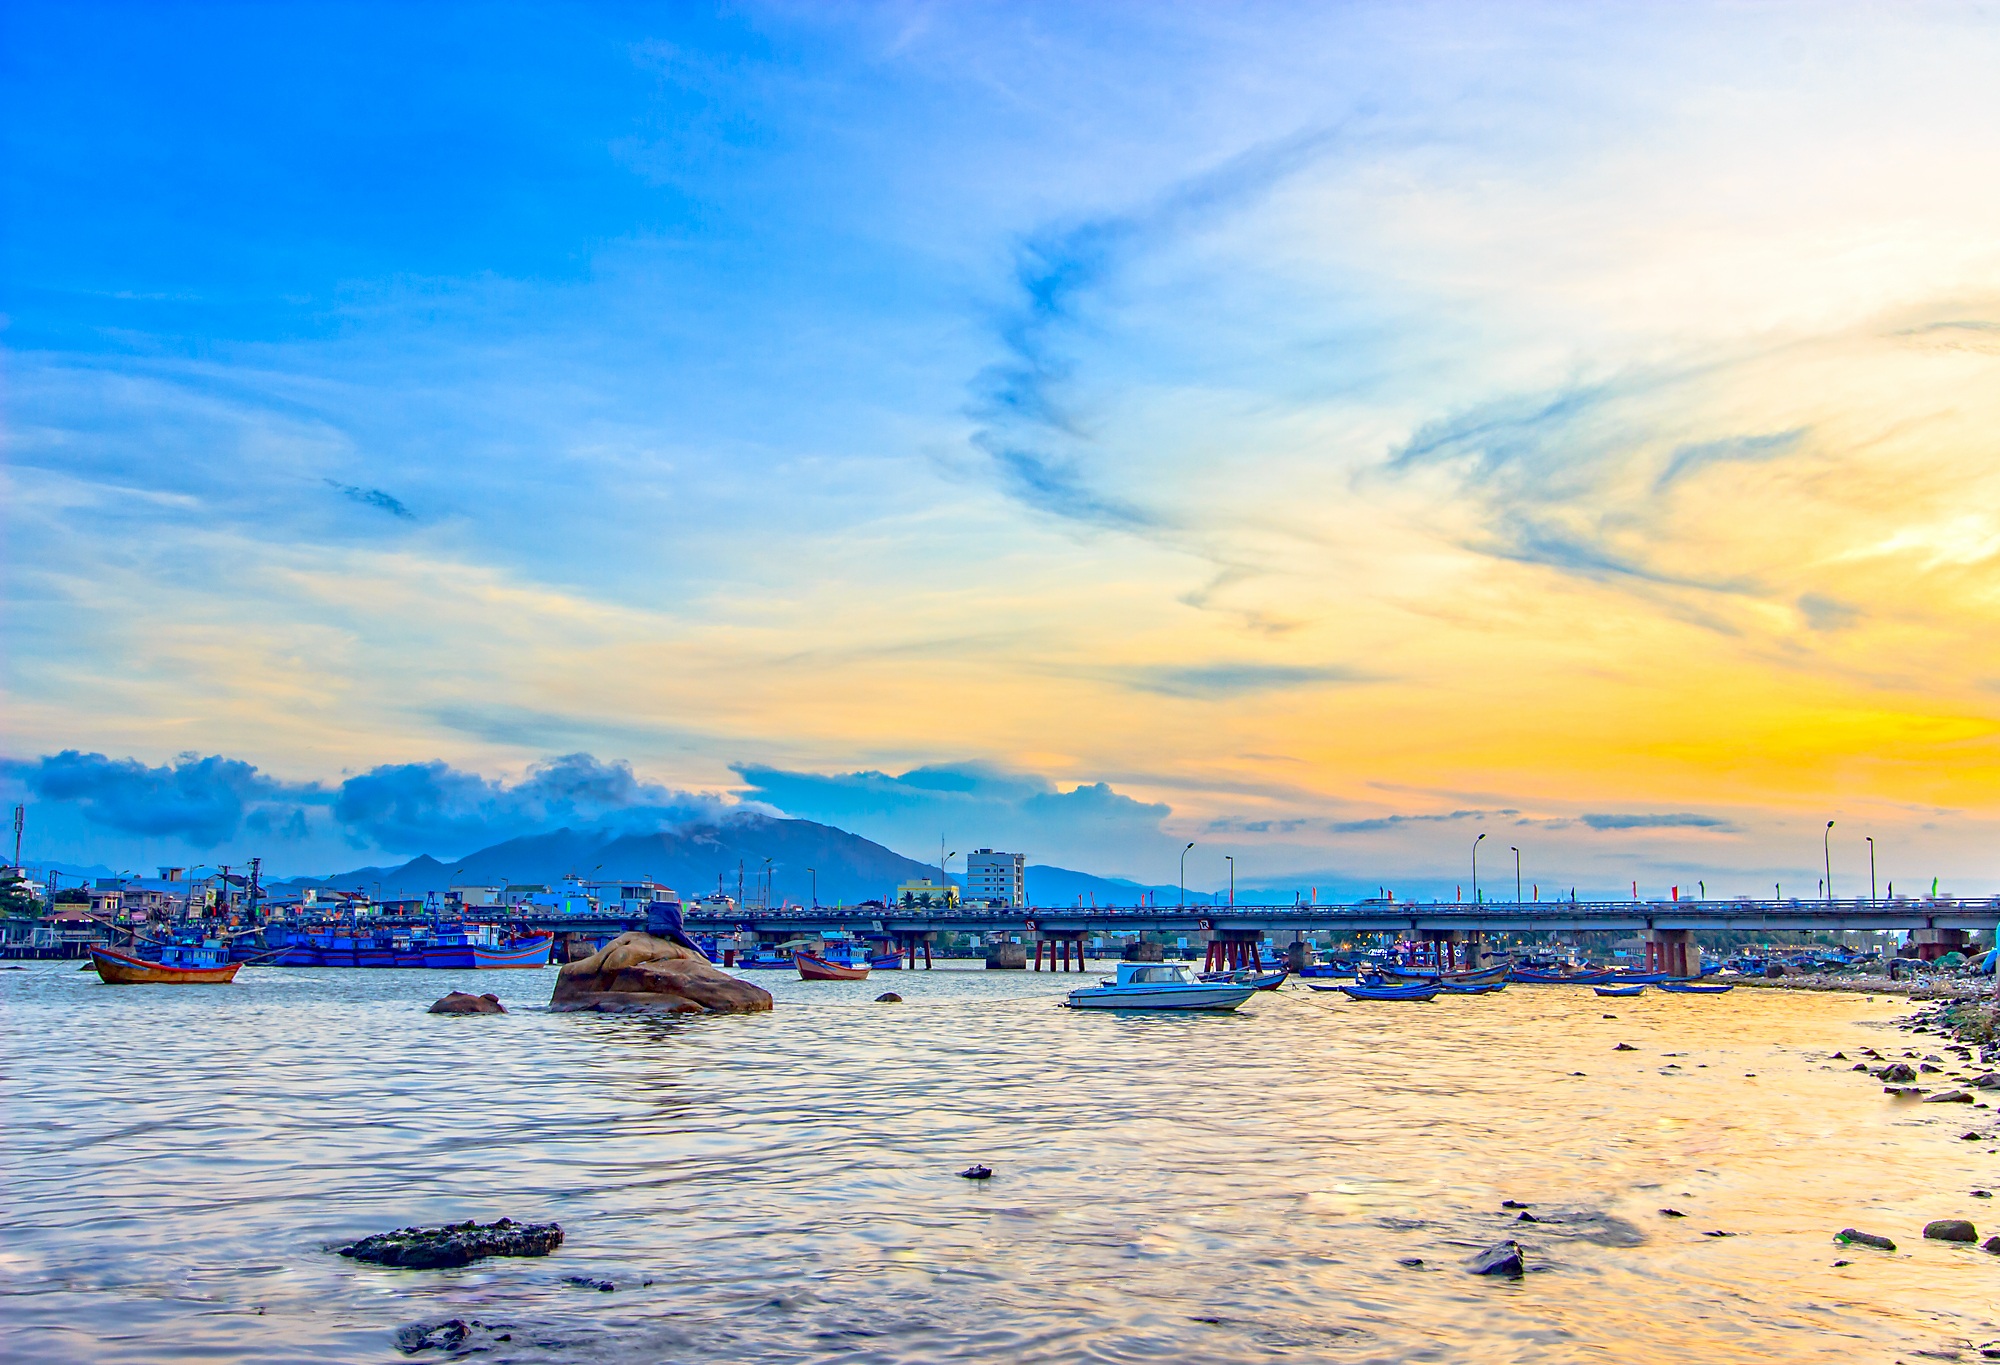
beach, sea, coast, ocean, horizon, cloud, sky, sunrise, sunset, morning, shore, wave, dawn, home, male, dusk, evening, bay, page, body of water, write, afterglow, the sea, than, ho ng, the boat, wind wave